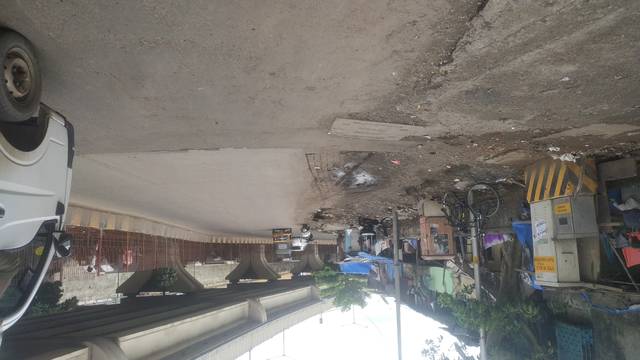
Region: India
Coordinates: 19.065, 72.897